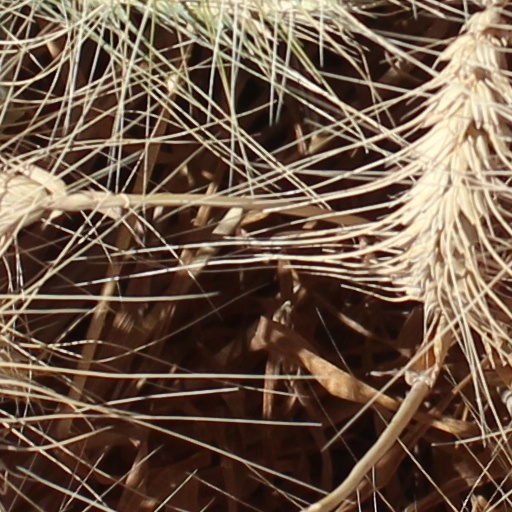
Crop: wheat